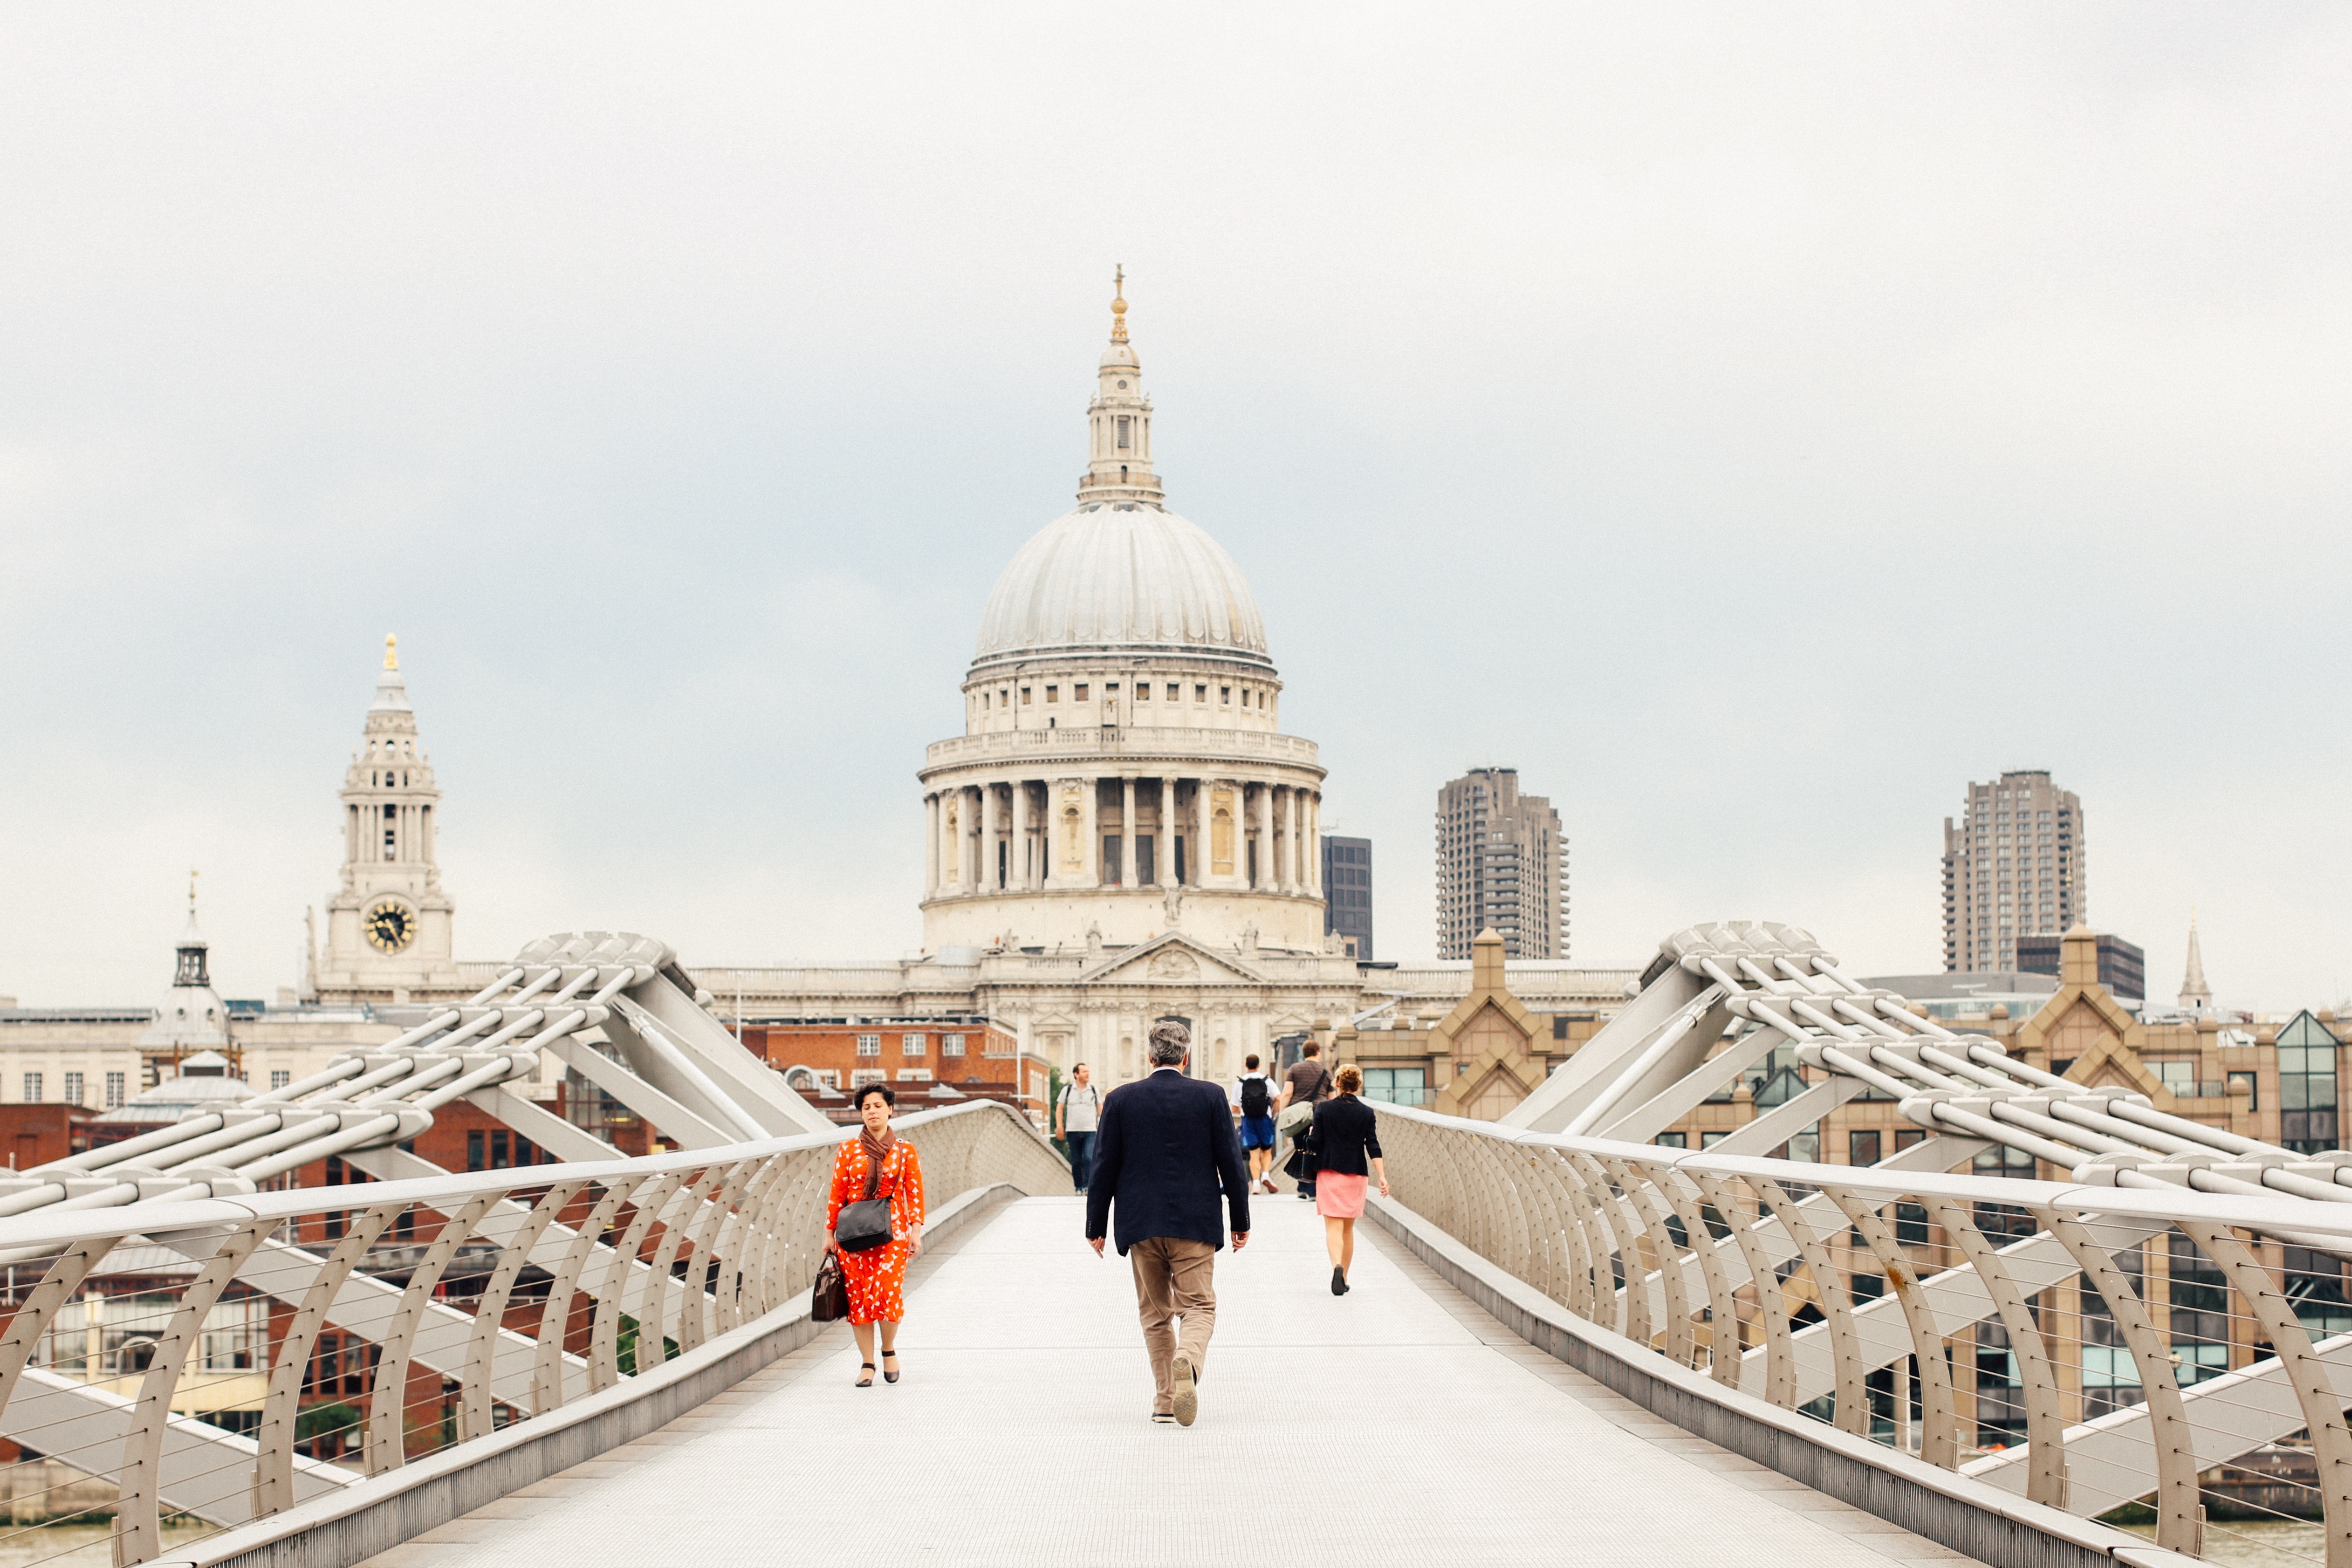
pedestrian, winter, architecture, building, city, urban, river, cityscape, europe, tower, landmark, cathedral, exterior, historic, tourism, modern, place of worship, uk, london, footbridge, town square, famous, britain, kingdom, dome, thames, engalnd, millenium bridge, st pauls cathedral